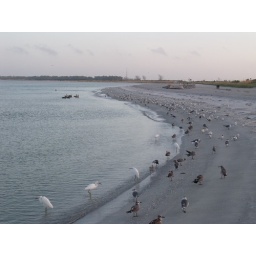
the Gulf Beach is covered in birds and the Gulf of Mexico is filled to the brim with fish